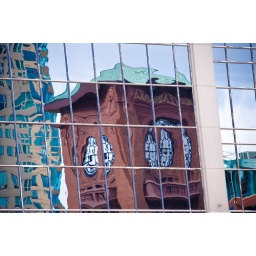
clock reflected in building